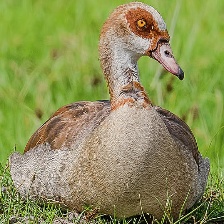
Species: EGYPTIAN GOOSE
Scientific name: ALOPOCHEN AEGYPTIACA
ImageNet parent category: goose